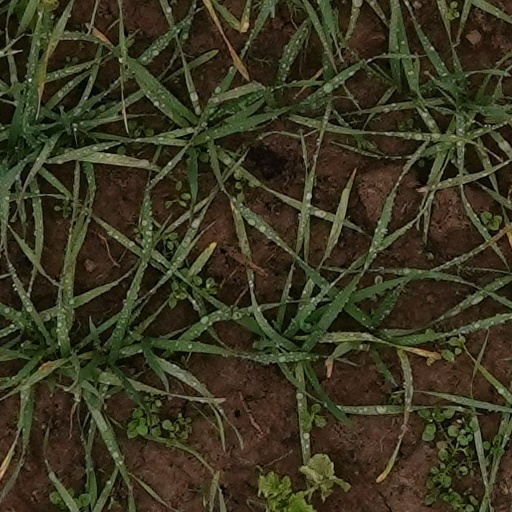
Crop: wheat